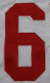
Number: 6